Zvenigorodskaya

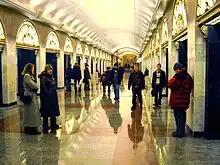

The decoration of the underground part of the station also reflects themes related to the Semyonovsky Regiment, whose barracks were located around the station's surface exit. The floor is constructed from green granite, Rakhi Green (India), with color inserts and trim made from red granite, Imperial Red (India). The walls are clad in Koelga marble, Kashin granite, and dark green marble, Indiana Green (India). The selection of the supplier and the stones from India was made by the leading natural stone expert, Vladimir Shestakov.